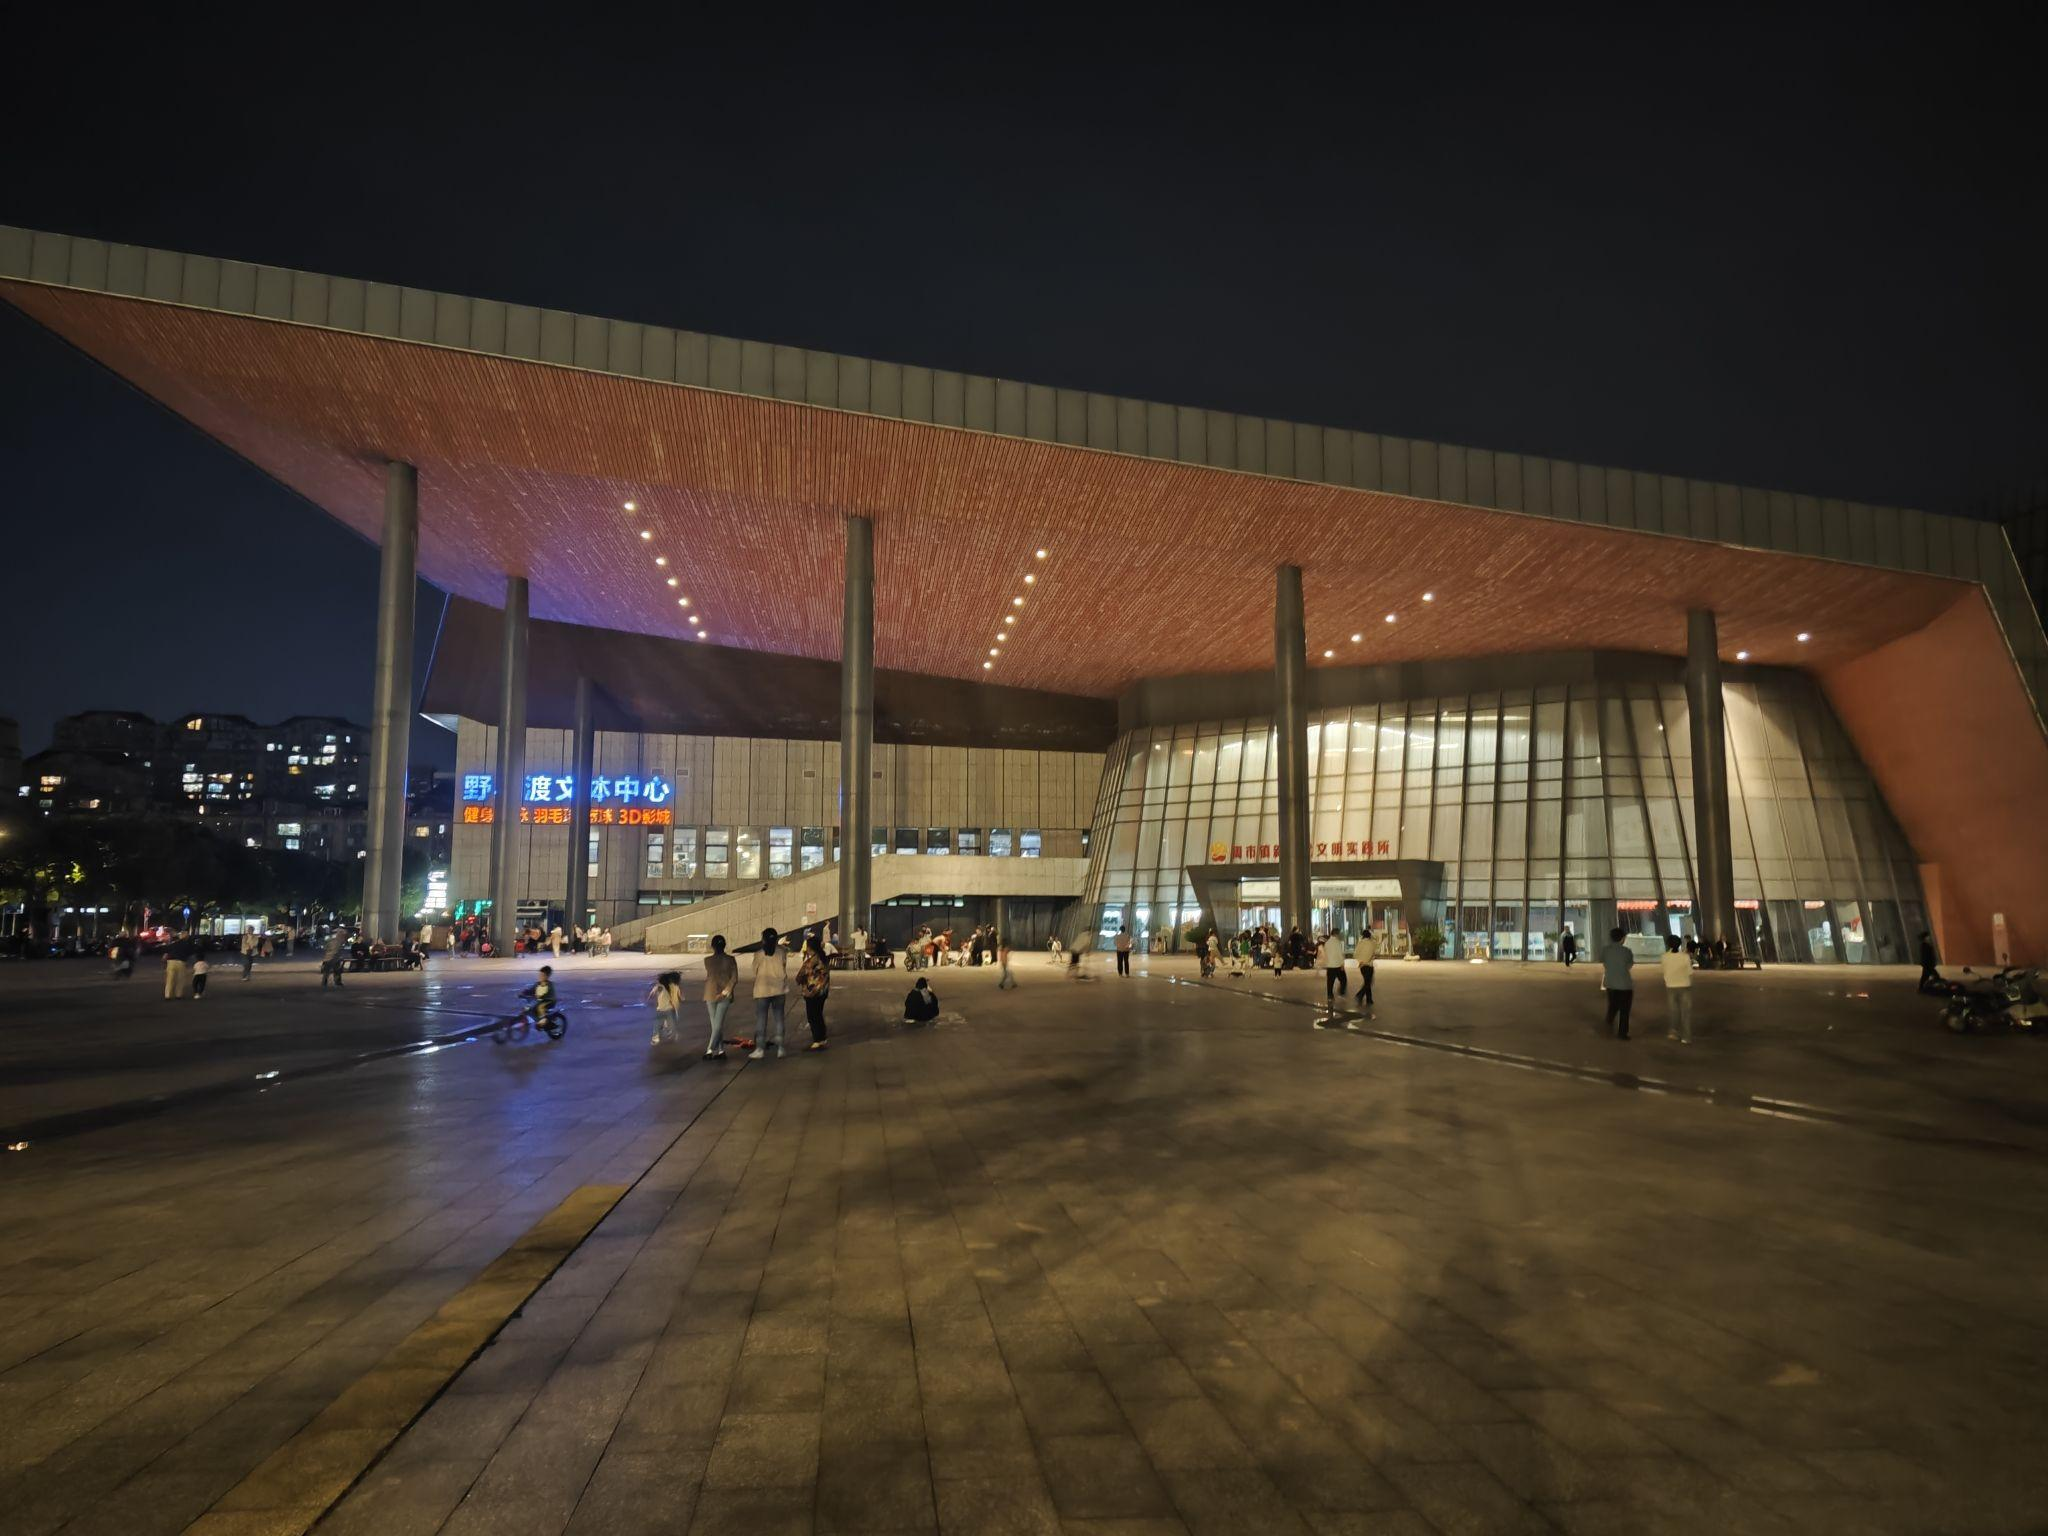
地标名称：野马渡文体中心
所在城市：苏州市·昆山市